Cuisine of New England

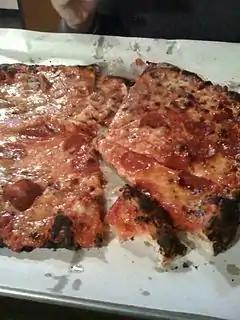
New Haven pizza, "apizza"

Maple sap is collected annually during New England's "sugaring season". The new sap is reduced and thickened to form syrup. An issue of "Yankee" dating from 1939 gives some details on seasonal recipes with recipes for maple-butternut fudge, maple-sauce ice cream and "Sugar on Snow". Sugar on Snow, a regional specialty also called maple syrup taffy, is made by pouring freshly heated maple syrup on fresh snow, forming candy with a taffy consistency as the syrup hardens.